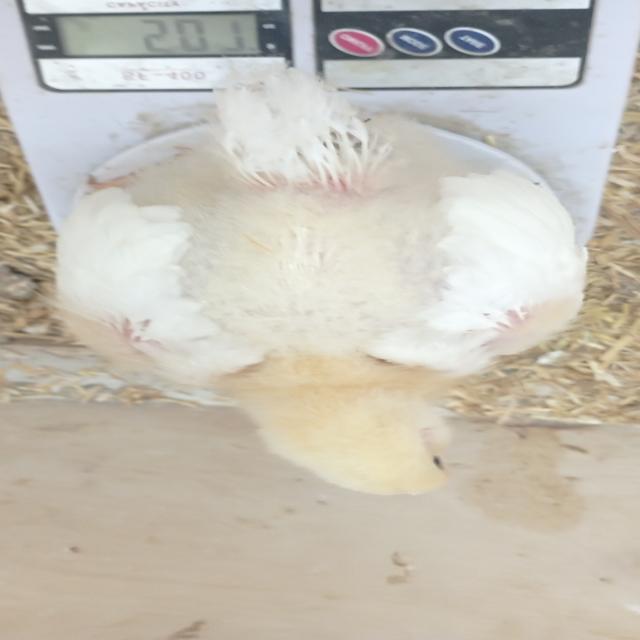
Weight: 506 g